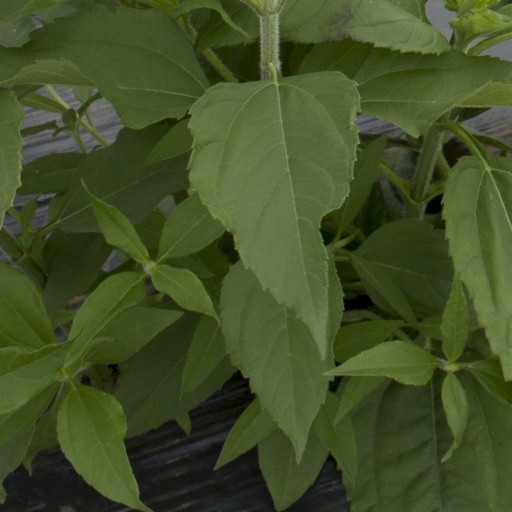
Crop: Jerusalem artichoke